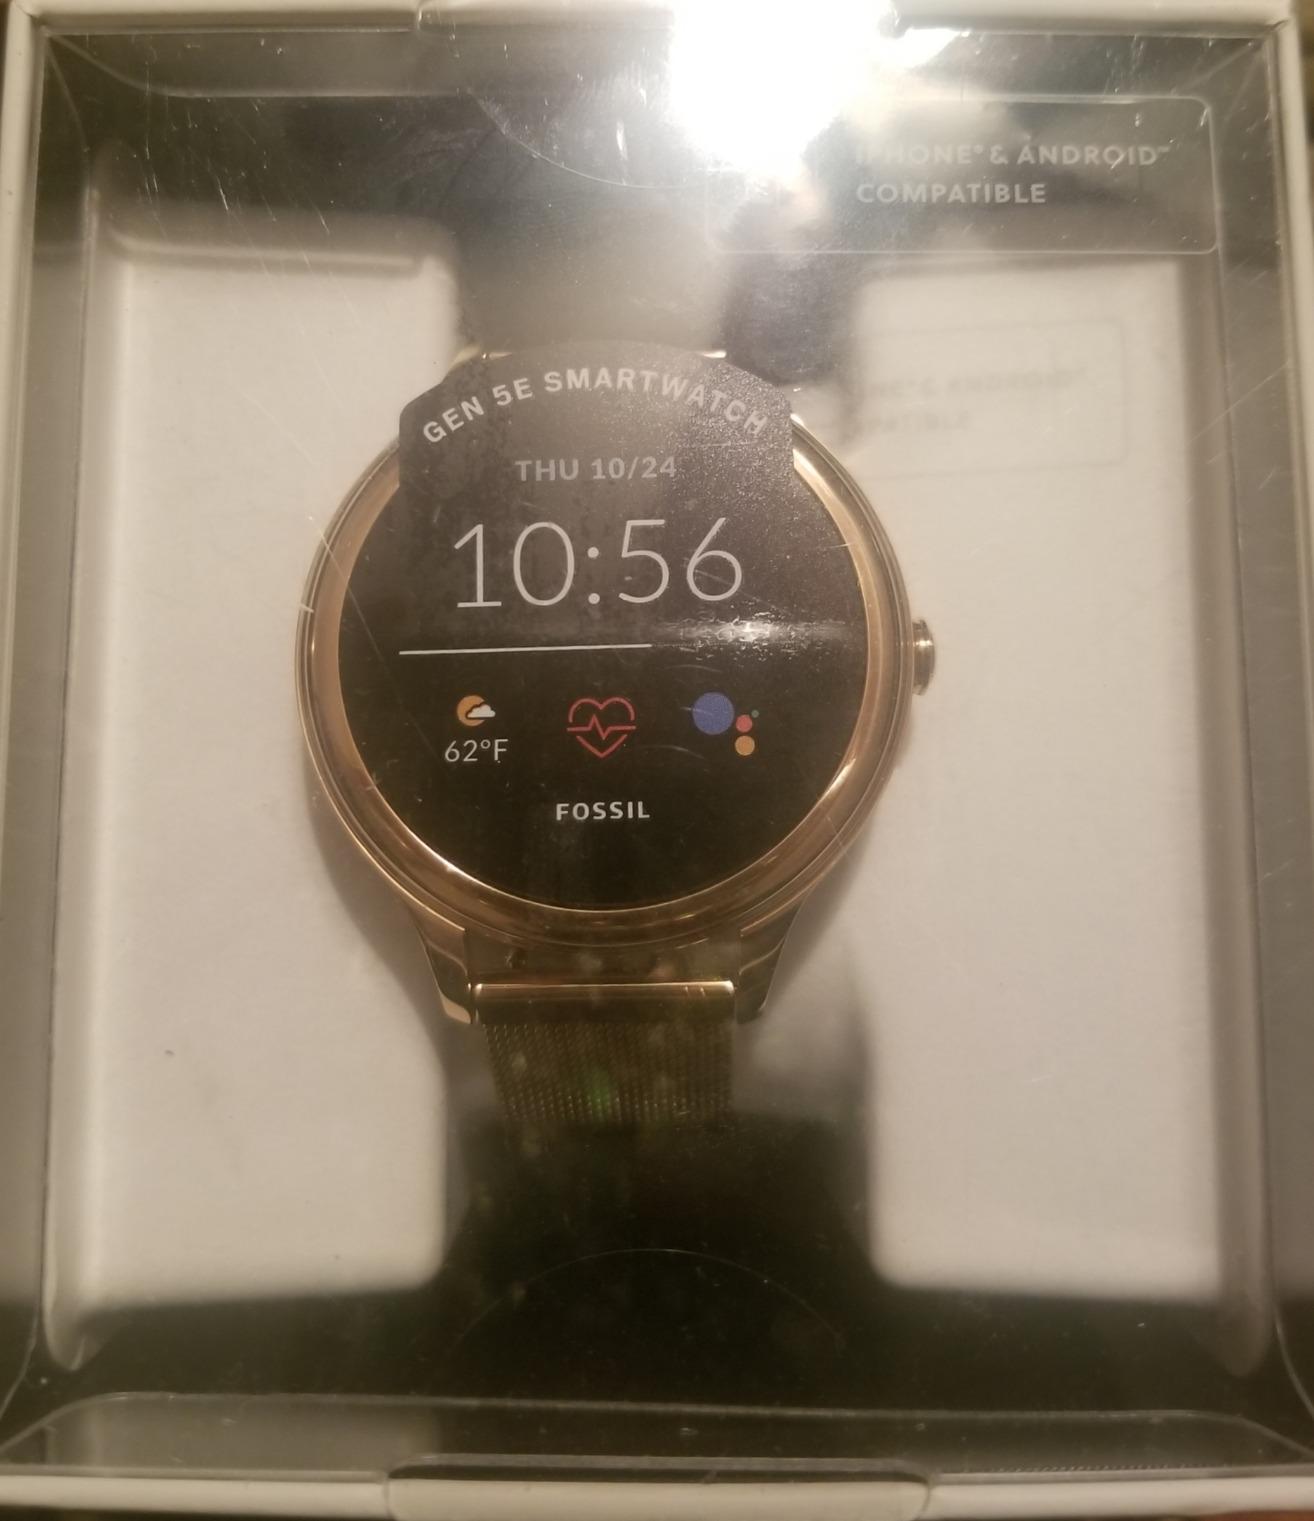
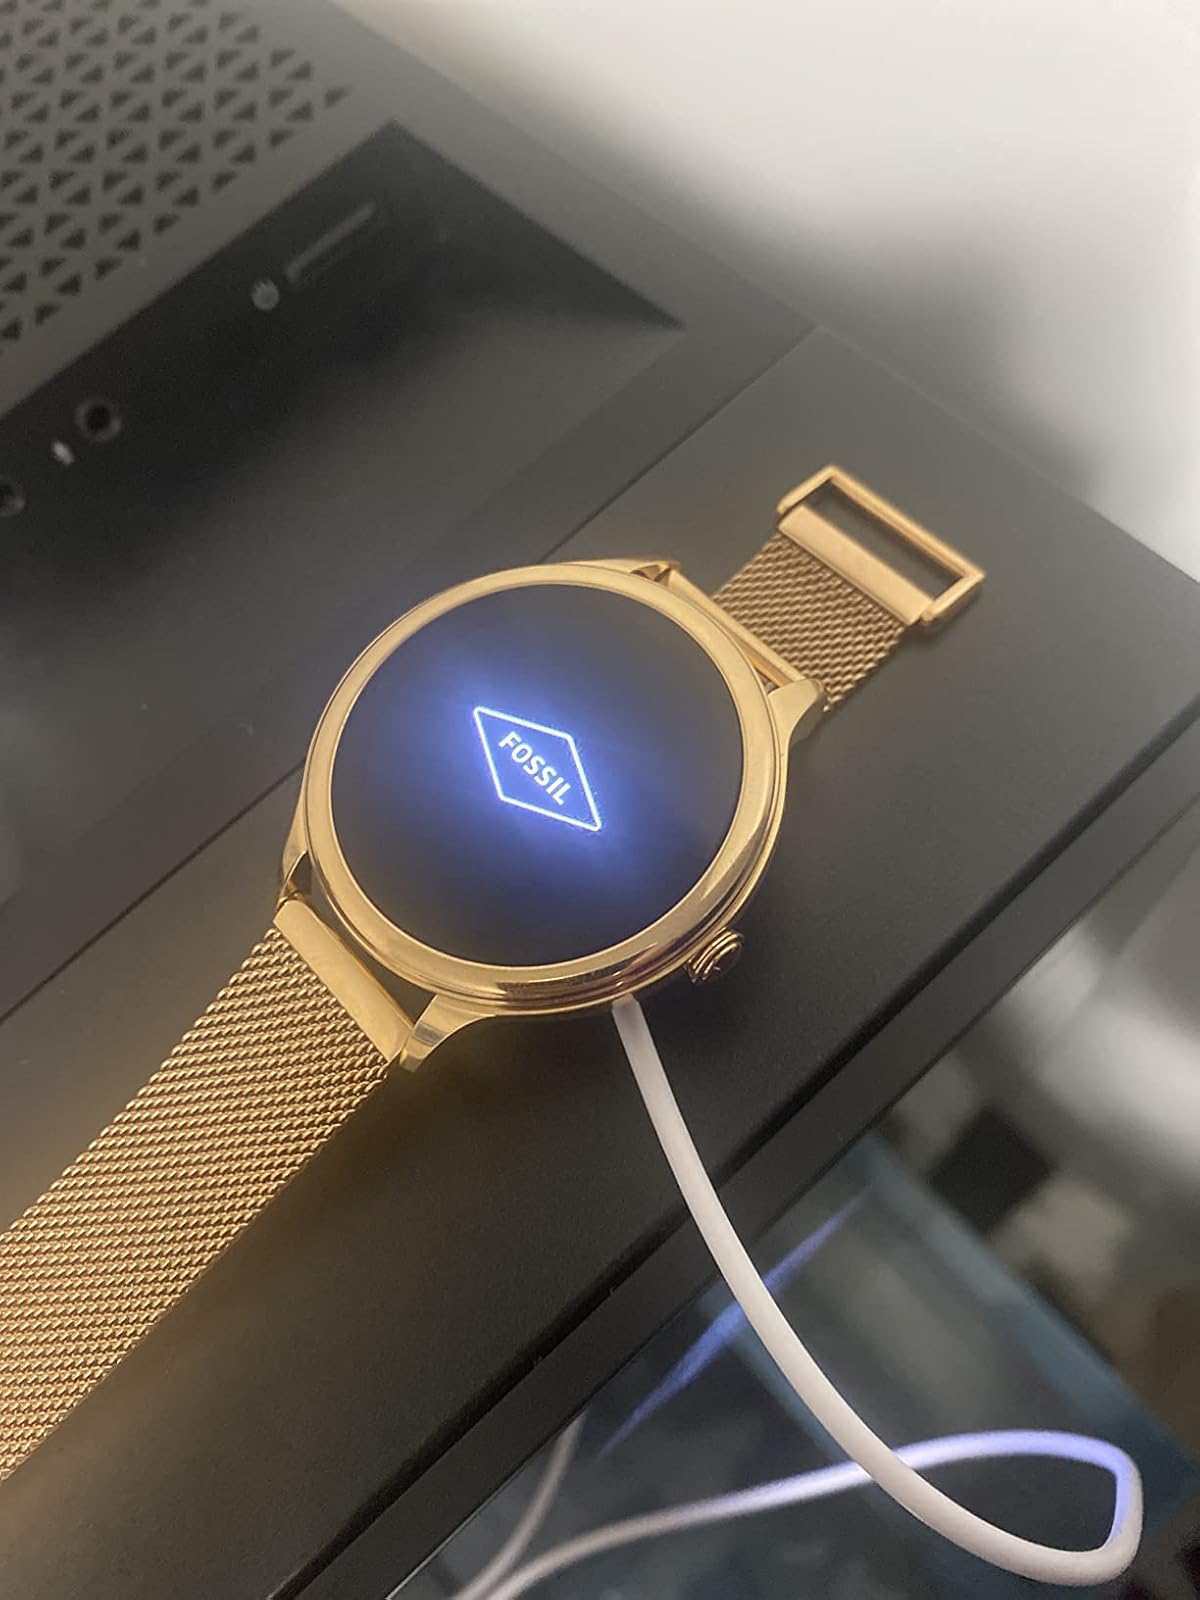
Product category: smartwatch
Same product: yes